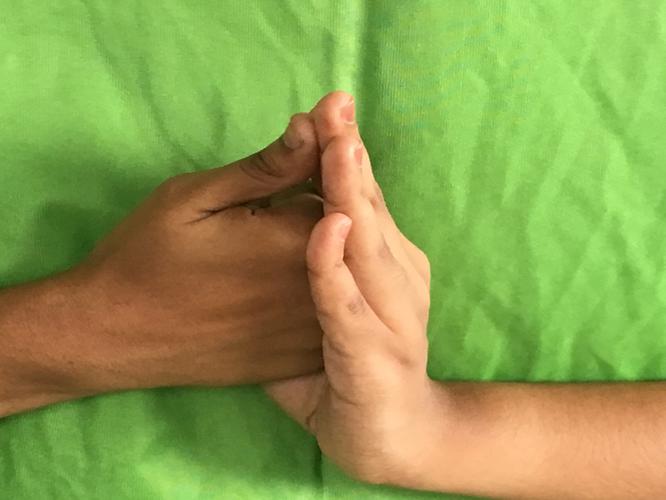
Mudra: Shanka
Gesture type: double_hand